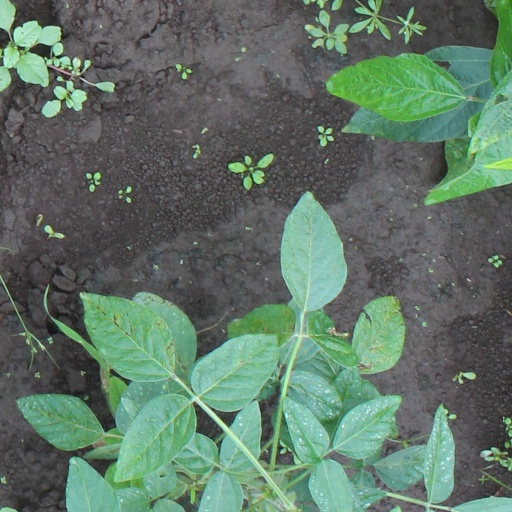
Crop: soybean